Mark Ingram II

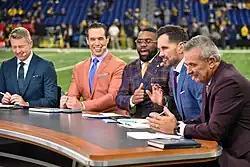
Ingram (center) with Fox Sports at the 2023 Big Ten Football Championship Game

On July 6, 2023, Ingram announced his retirement from playing football along with his decision to join Fox Sports' "Big Noon Kickoff" show.